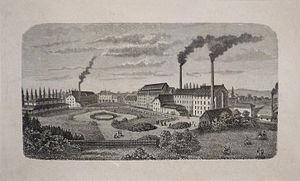
Mulhouse, Vue cavalière de la Dentsche, gravure en taille douce, 1860 (Musée de l'impression sur étoffes)
La place de l'Europe est une ancienne place de Mulhouse qui a existé entre 1966 et 2007, année de sa démolition.